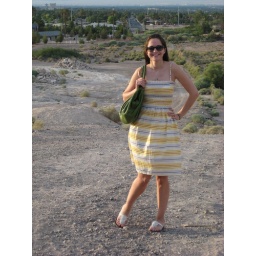
Wood-fired pizza dinner yummyness. All remixed: Dress: H&amp;amp;M. Sandals: Dexter. Huge green bag: bought in Rome last Spring